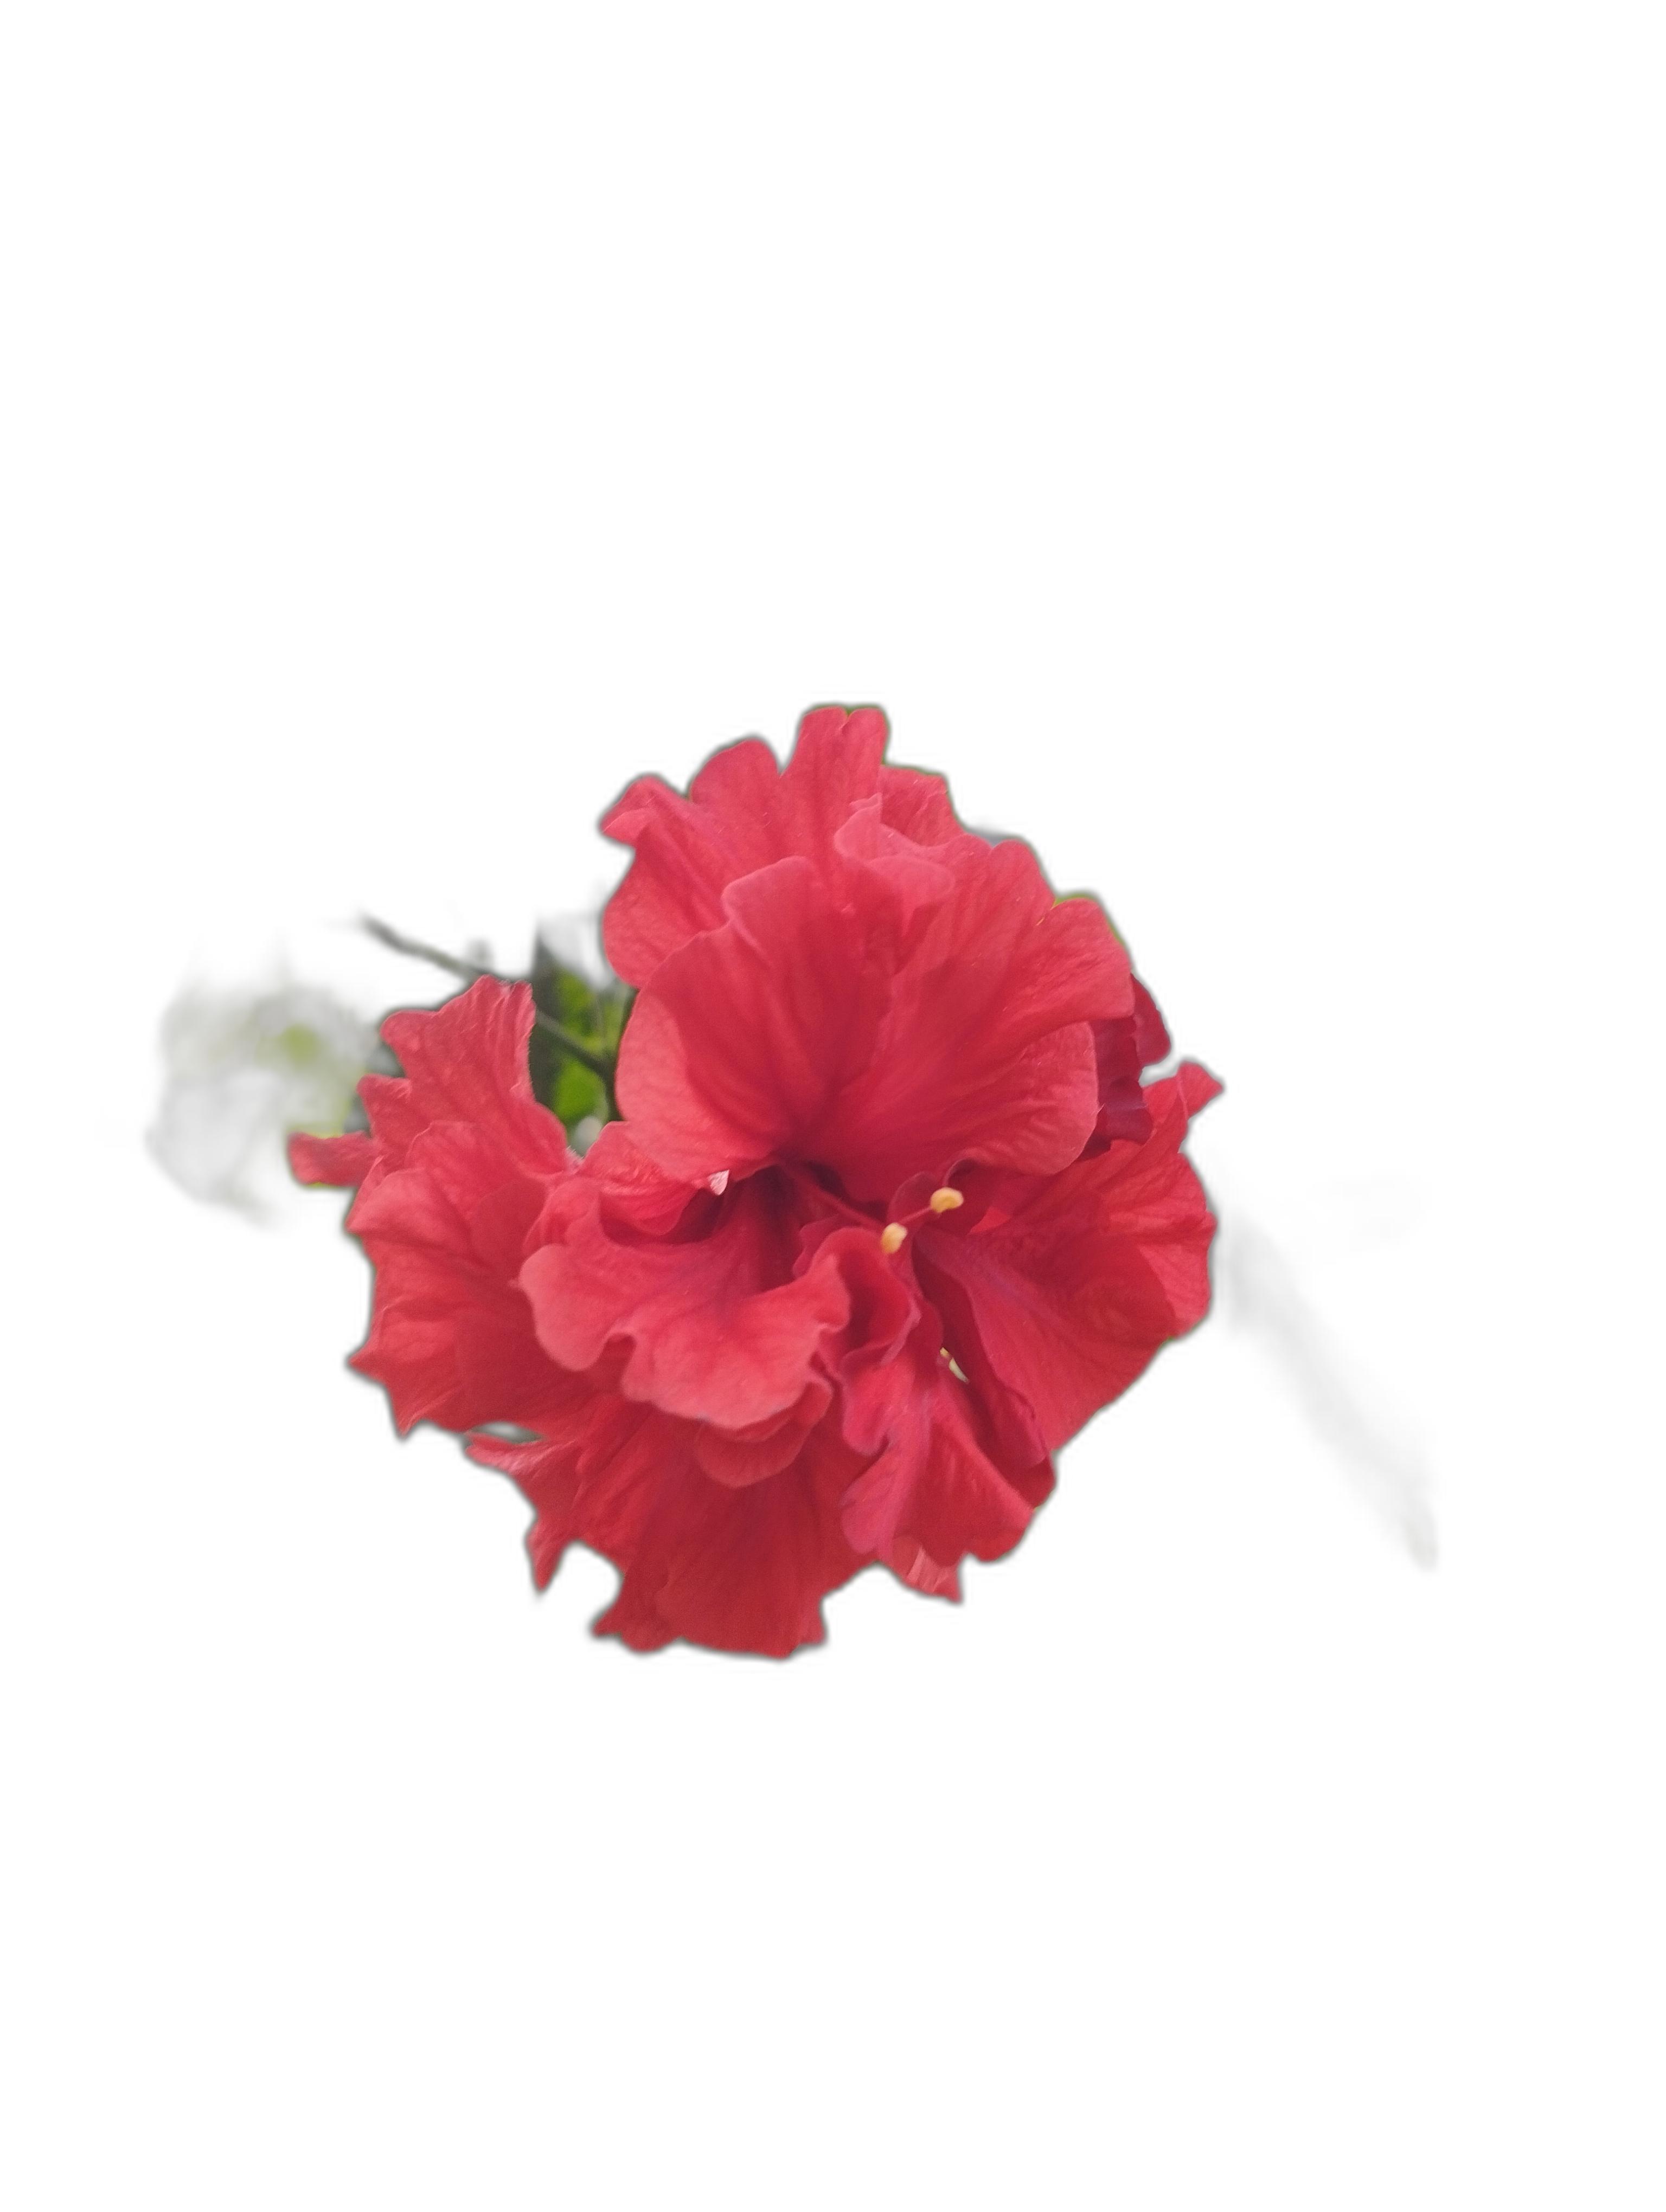
Label: Hibiscus